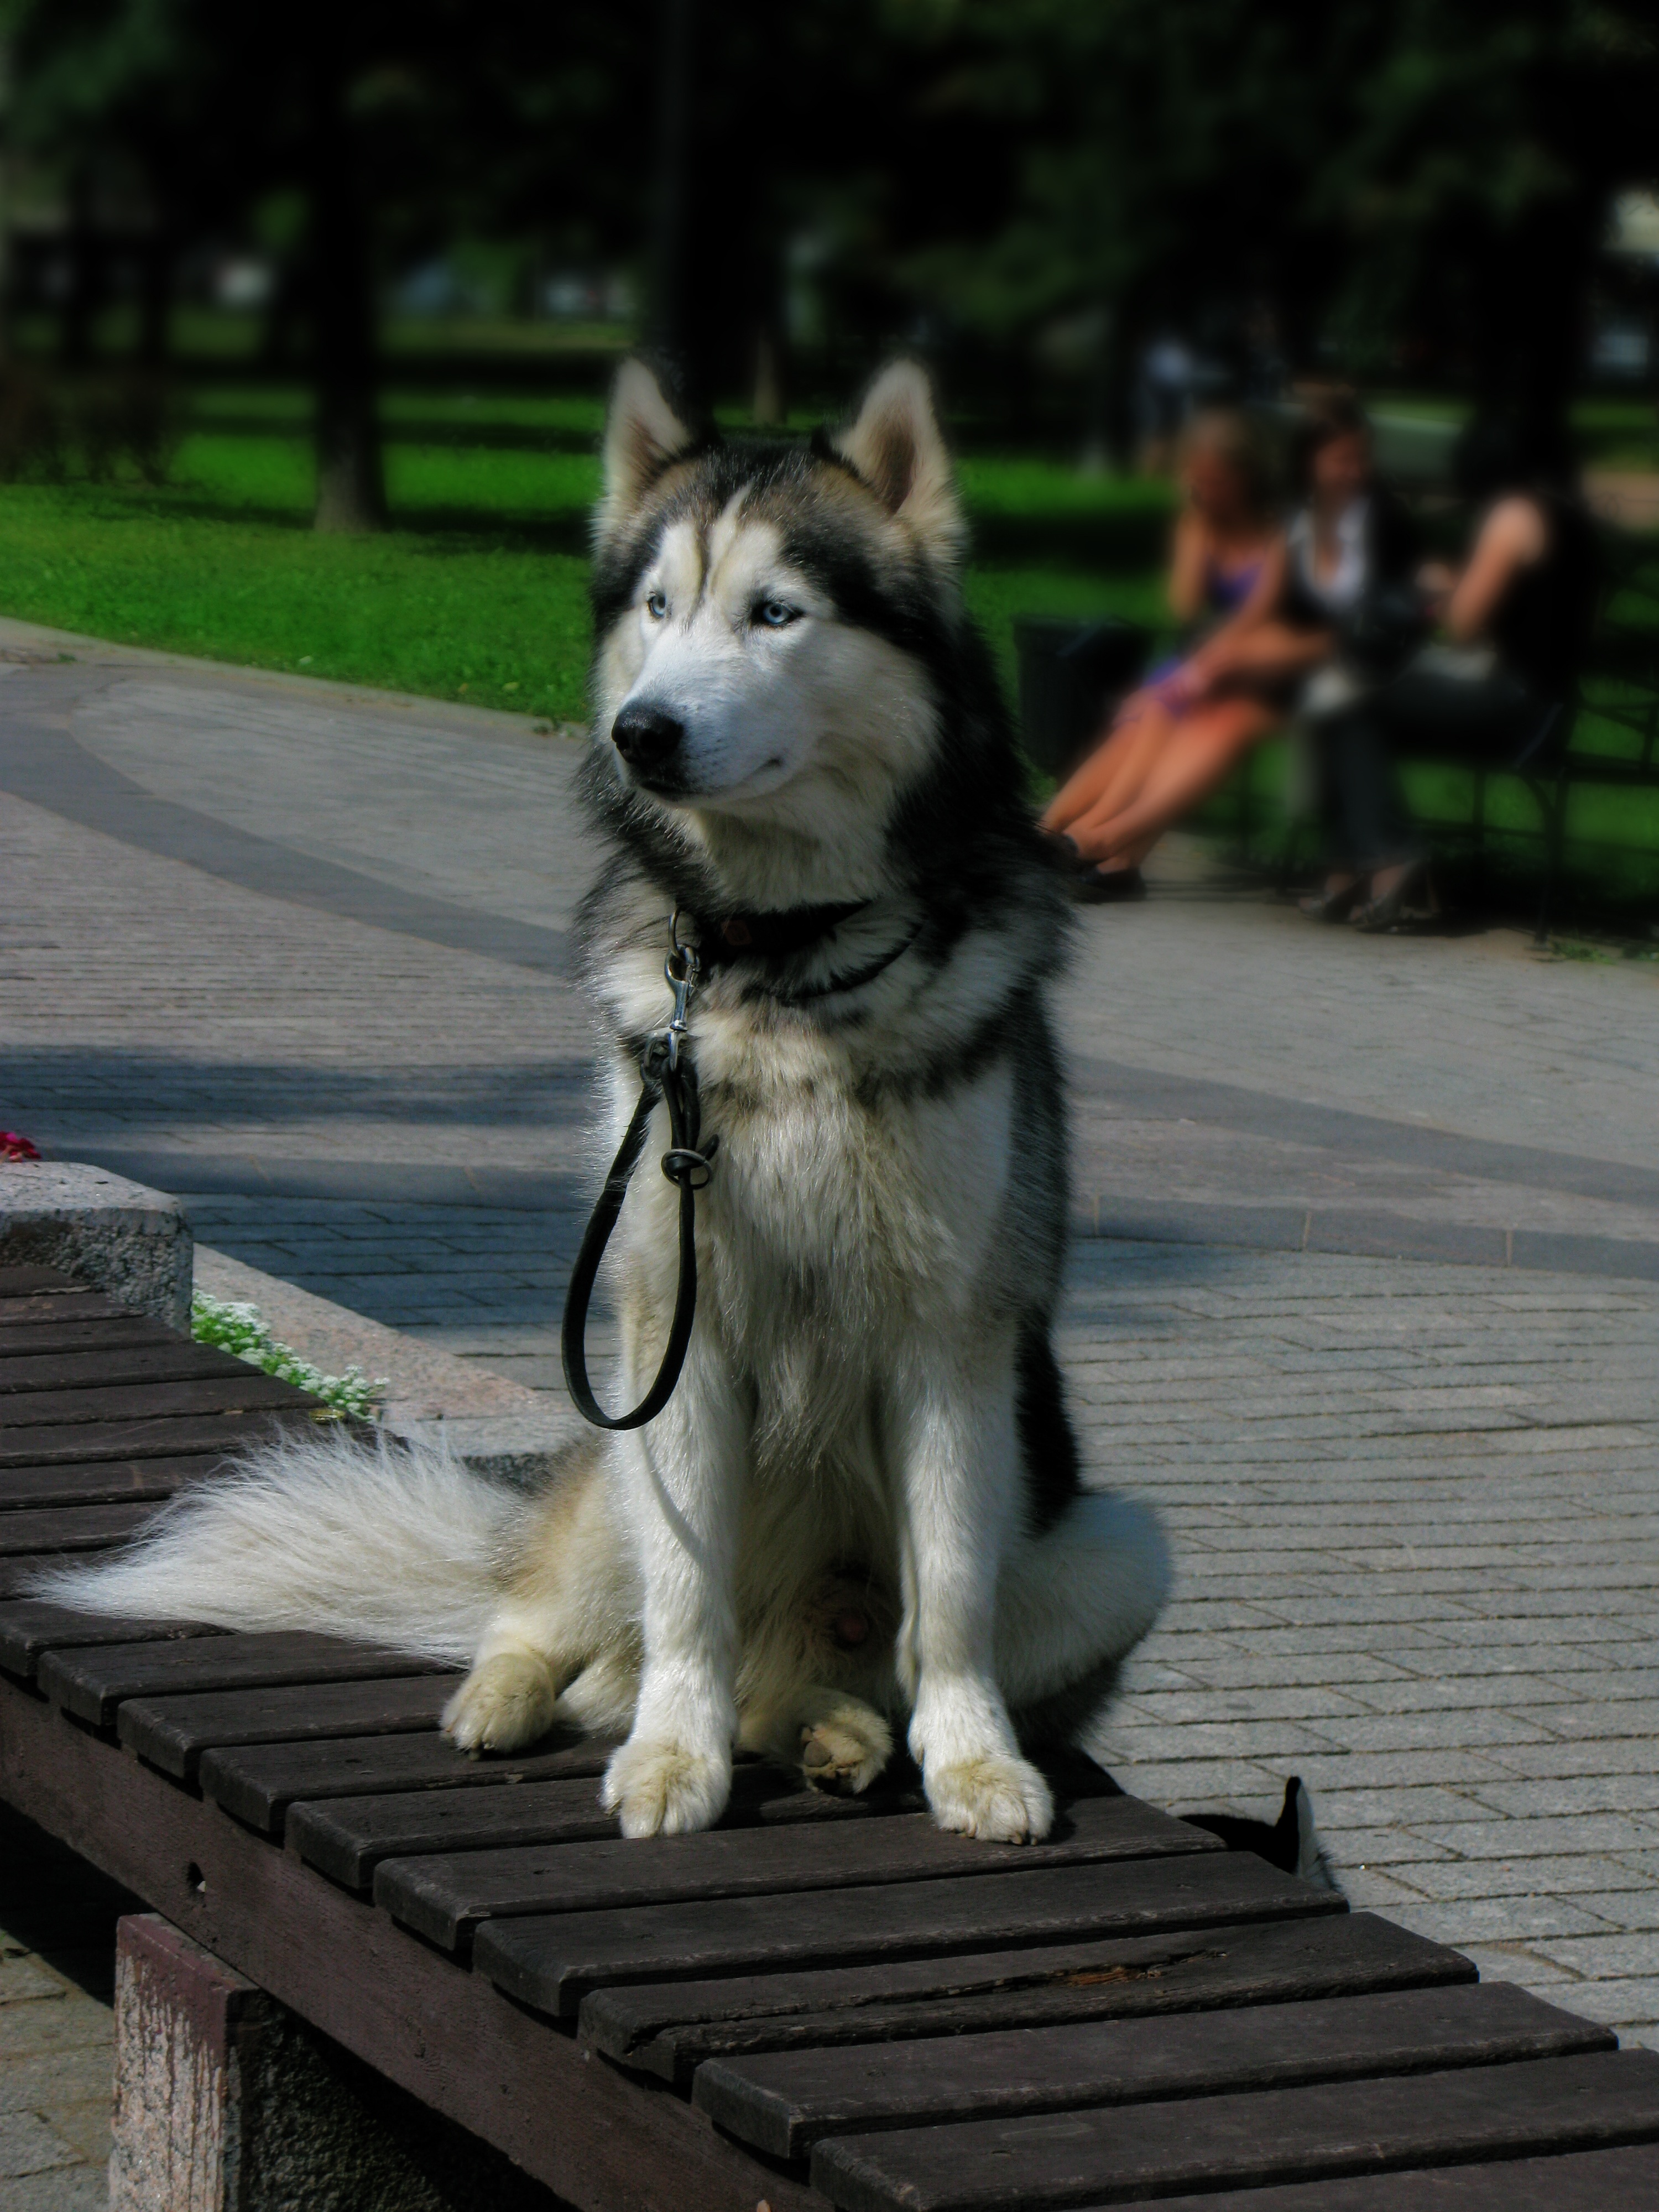
bench, dog, animal, park, husky, pets, snout, dog breed, spitz, sled dog, man's best friend, siberian husky, alaskan malamute, dog like mammal, carnivoran, dog breed group, east siberian laika, tamaskan dog, northern inuit dog, native american indian dog, miniature siberian husky, alaskan klee kai, canadian eskimo dog, utonagan, sakhalin husky, seppala siberian sleddog